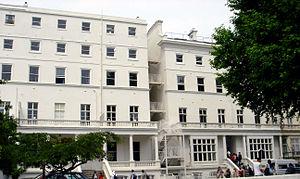
Lycée français Charles-de-Gaulle
Le lycée français Charles-de-Gaulle est un établissement d'enseignement français à l'étranger situé à Londres au Royaume-Uni. Il est sous la gestion directe de l'Agence pour l'enseignement français à l'étranger.